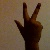
The image shows a hand gesture representing the number 3 in Indian Sign Language.